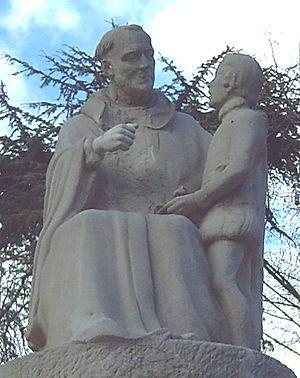
L'Histoire de la langue des signes est aussi vieille que l'Humanité. Des signes gestuels ont toujours été utilisés pour communiquer, par des personnes sourdes ou entendantes dans diverses situations. Les langues des signes sont composées de systèmes de gestes conventionnels, de mimes, d'expressions faciales et de mouvements corporels, de signes de la main et des doigts, ainsi que de l'utilisation de positions de la main pour représenter les lettres de l'alphabet. Les signes représentent généralement des idées complètes, nuancées, et pas seulement des mots individuels.
Pedro Ponce de León est un moine bénédictin espagnol qui est souvent considéré comme étant le « premier professeur pour les sourds. »